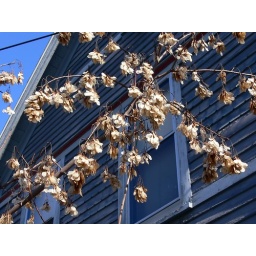
The little seeds in this tree stood out so nicely against the house behind them.